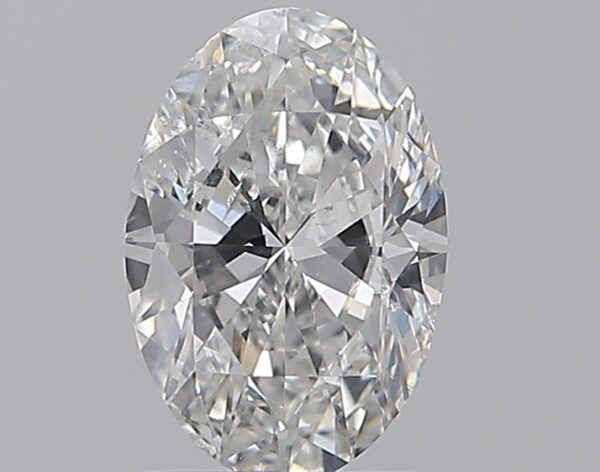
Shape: oval
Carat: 1
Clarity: SI1
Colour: F
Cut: EX
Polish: EX
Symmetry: VG
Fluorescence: F
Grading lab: GIA
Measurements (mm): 8.27 x 5.58 x 3.38